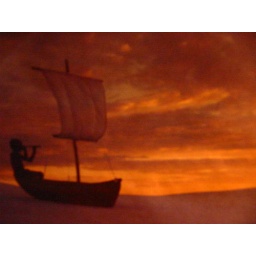
boat in the sand